Iranian railway industry

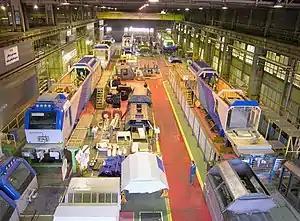

The Iranian railway equipment industry started its activity with wagon production.